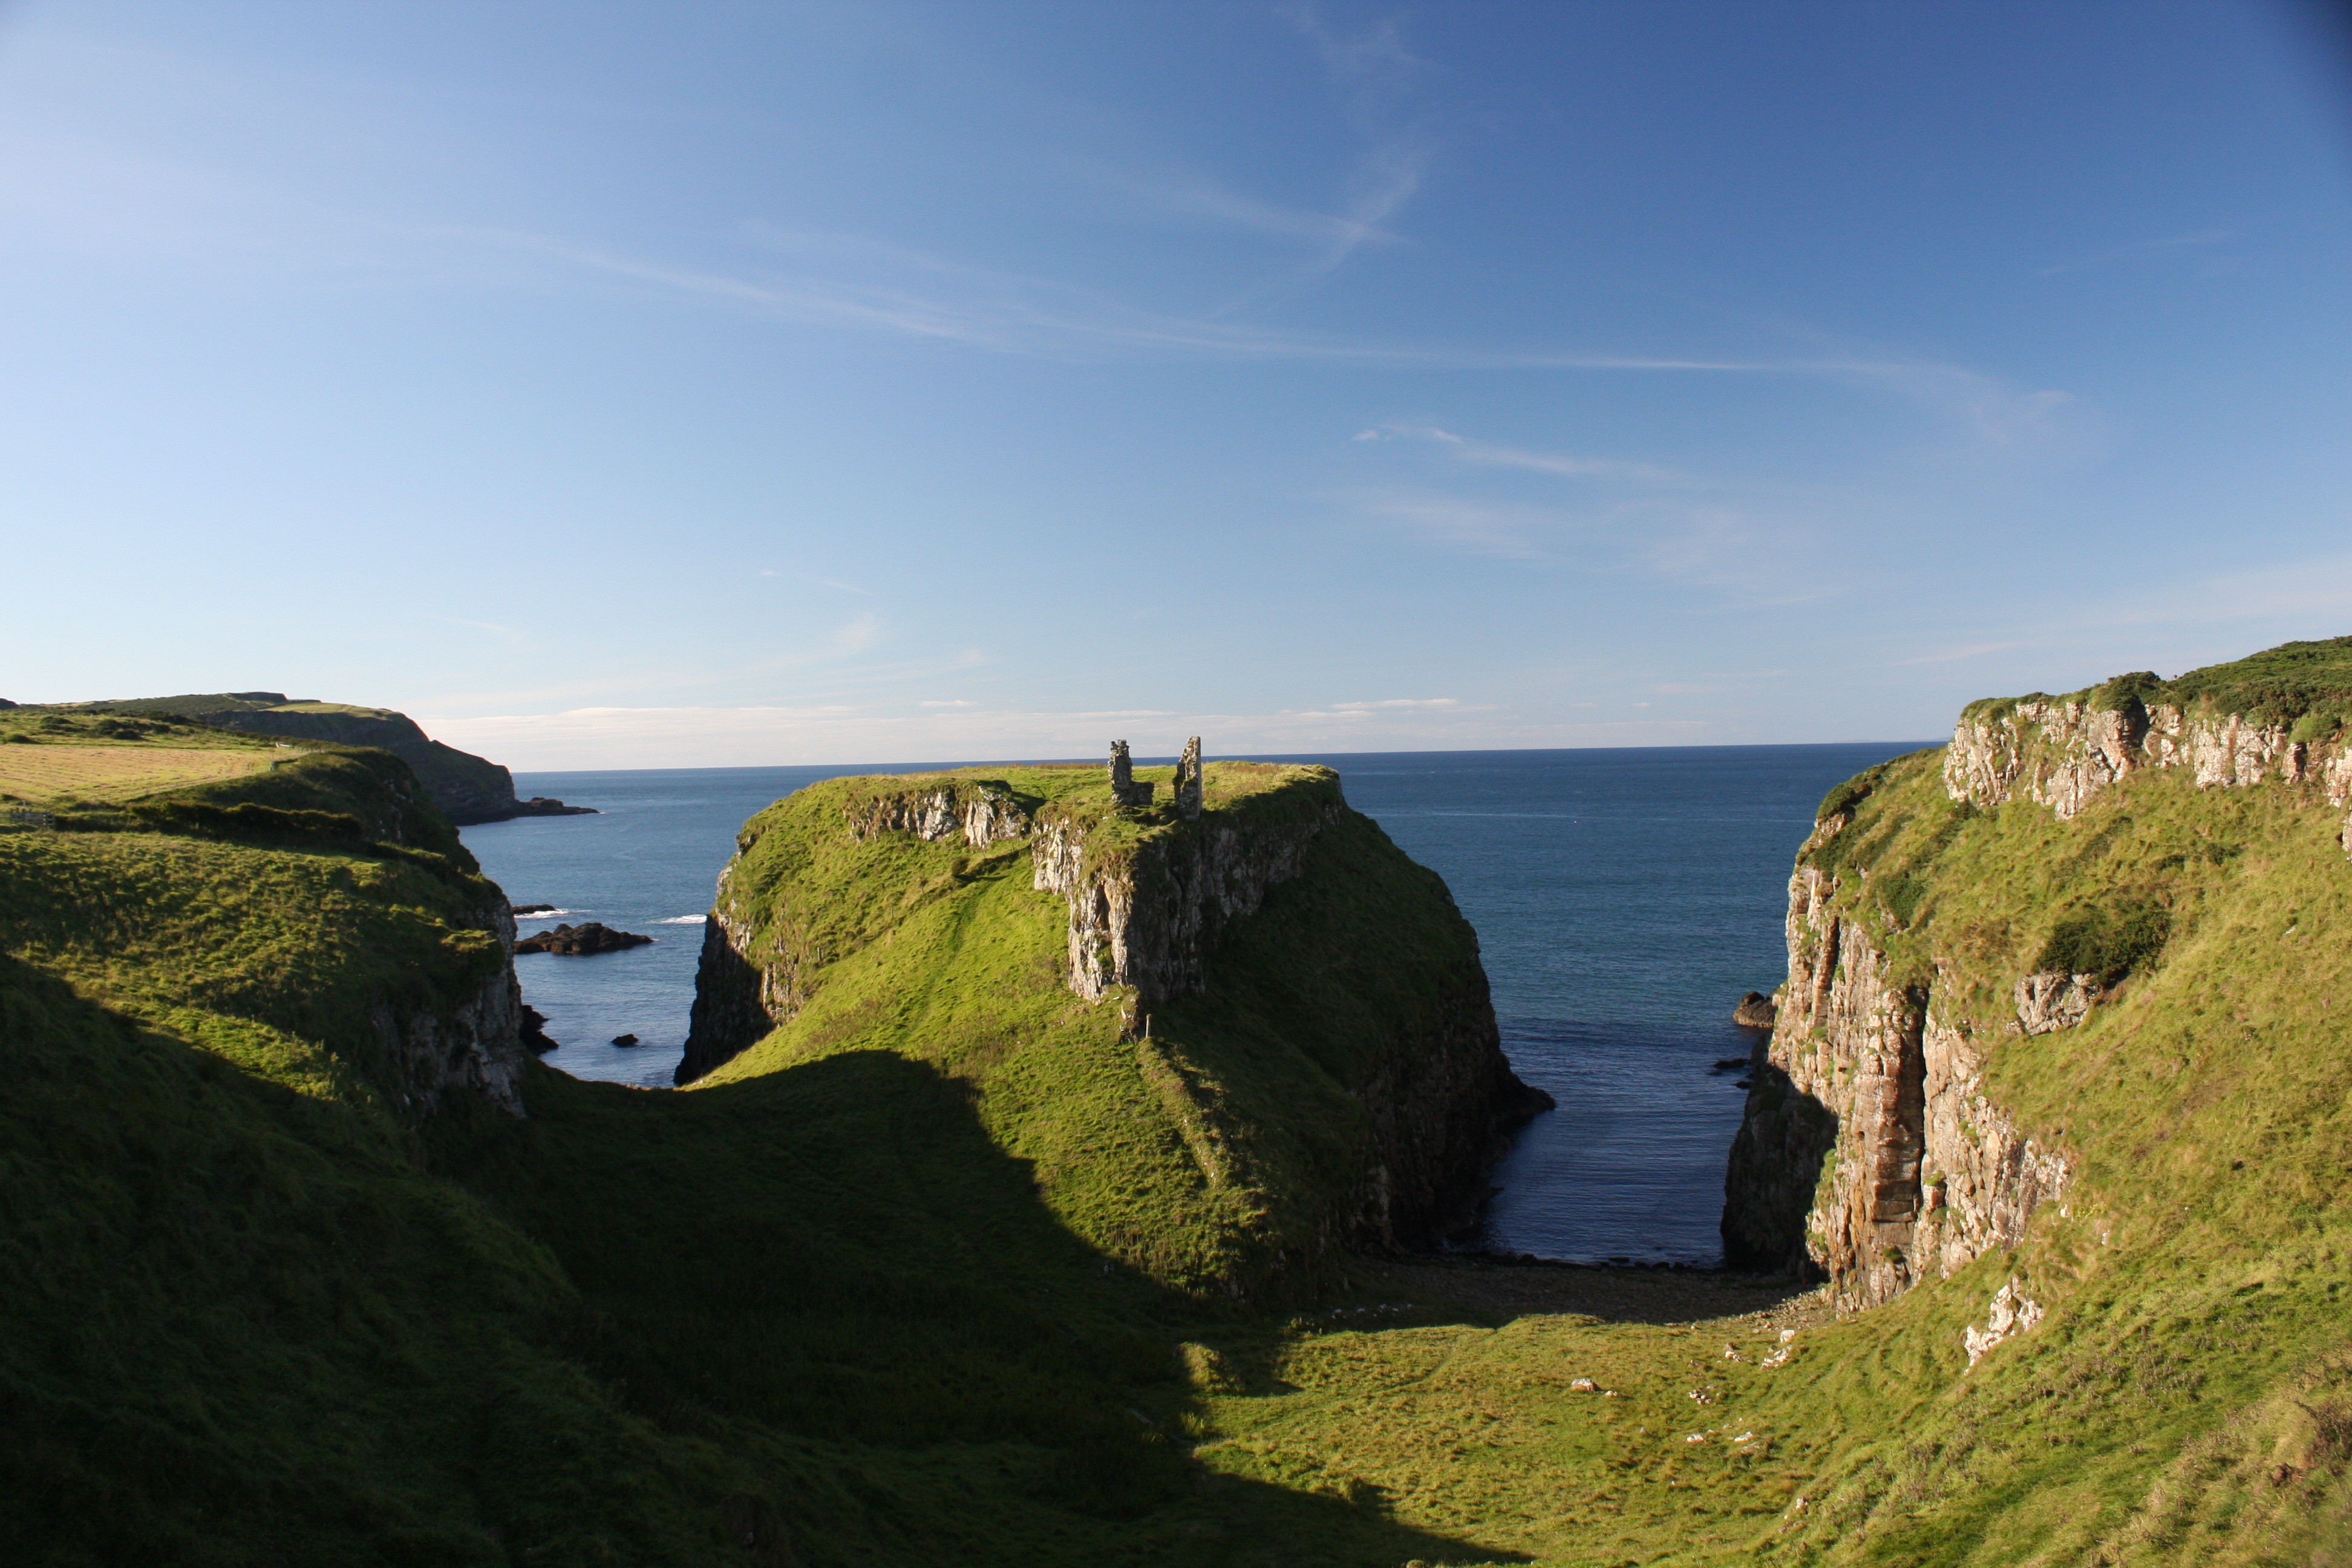
beach, landscape, sea, coast, rock, ocean, mountain, hill, shore, coastal, mountain range, vacation, cliff, cove, inlet, bay, castle, fjord, ruin, terrain, body of water, history, ireland, cape, landform, northern ireland, geographical feature, dunseverick, antrim coast